Acheron Fossae

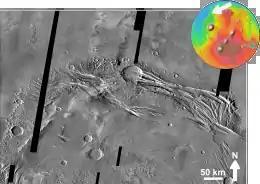
View to Acheron Fossae

Acheron Fossae is a trough in the Diacria quadrangle of Mars. Its location is centered at 37.67° north latitude and 135.87° west longitude. It is 718 km long and is named after a classical albedo feature at 35°N, 140°W . The trough has seen intensive tectonic activity in the past. Despite its crescent shape similar to the nearby aureole surrounding Olympus Mons, it is unrelated to them and predates the aureole which are Amazonian in age while Acheron is Hesperian in age.